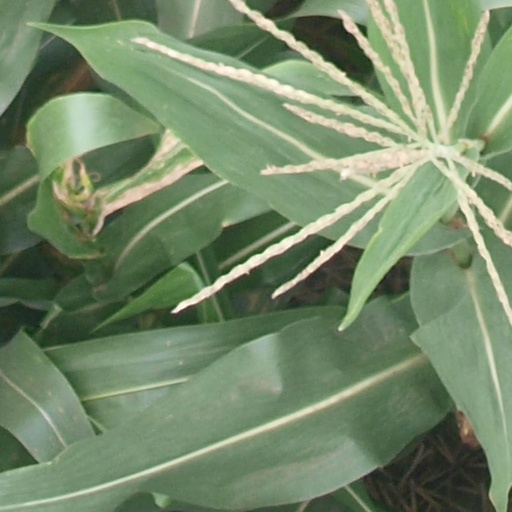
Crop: maize; corn